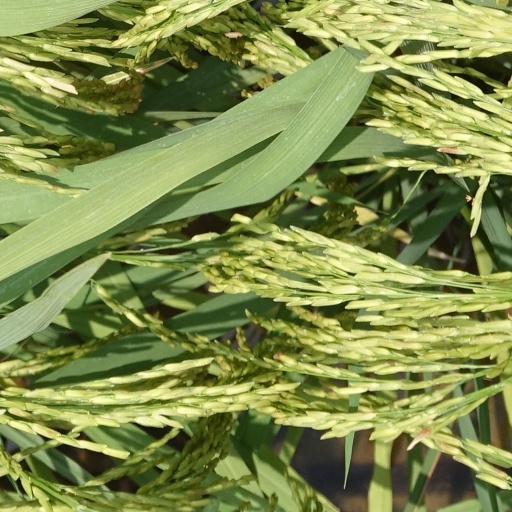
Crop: rice